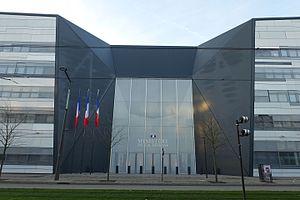
L'Hexagone Balard, ou site Balard, communément appelé « Balard », est un ensemble immobilier regroupant des états-majors des Forces armées françaises, à Paris. Ce regroupement, initié en décembre 2007 par Hervé Morin, alors ministre de la Défense, s'effectue en 2015, près de la place Balard dans le 15ᵉ arrondissement, à la limite sud-ouest de la capitale, non loin de l'hôpital européen Georges-Pompidou et de l'héliport de Paris - Issy-les-Moulineaux. Le site est nommé hexagone en référence à la géographie de la France métropolitaine et sur le modèle du « Pentagone américain ». Son commandement militaire est assuré par le major général des armées.